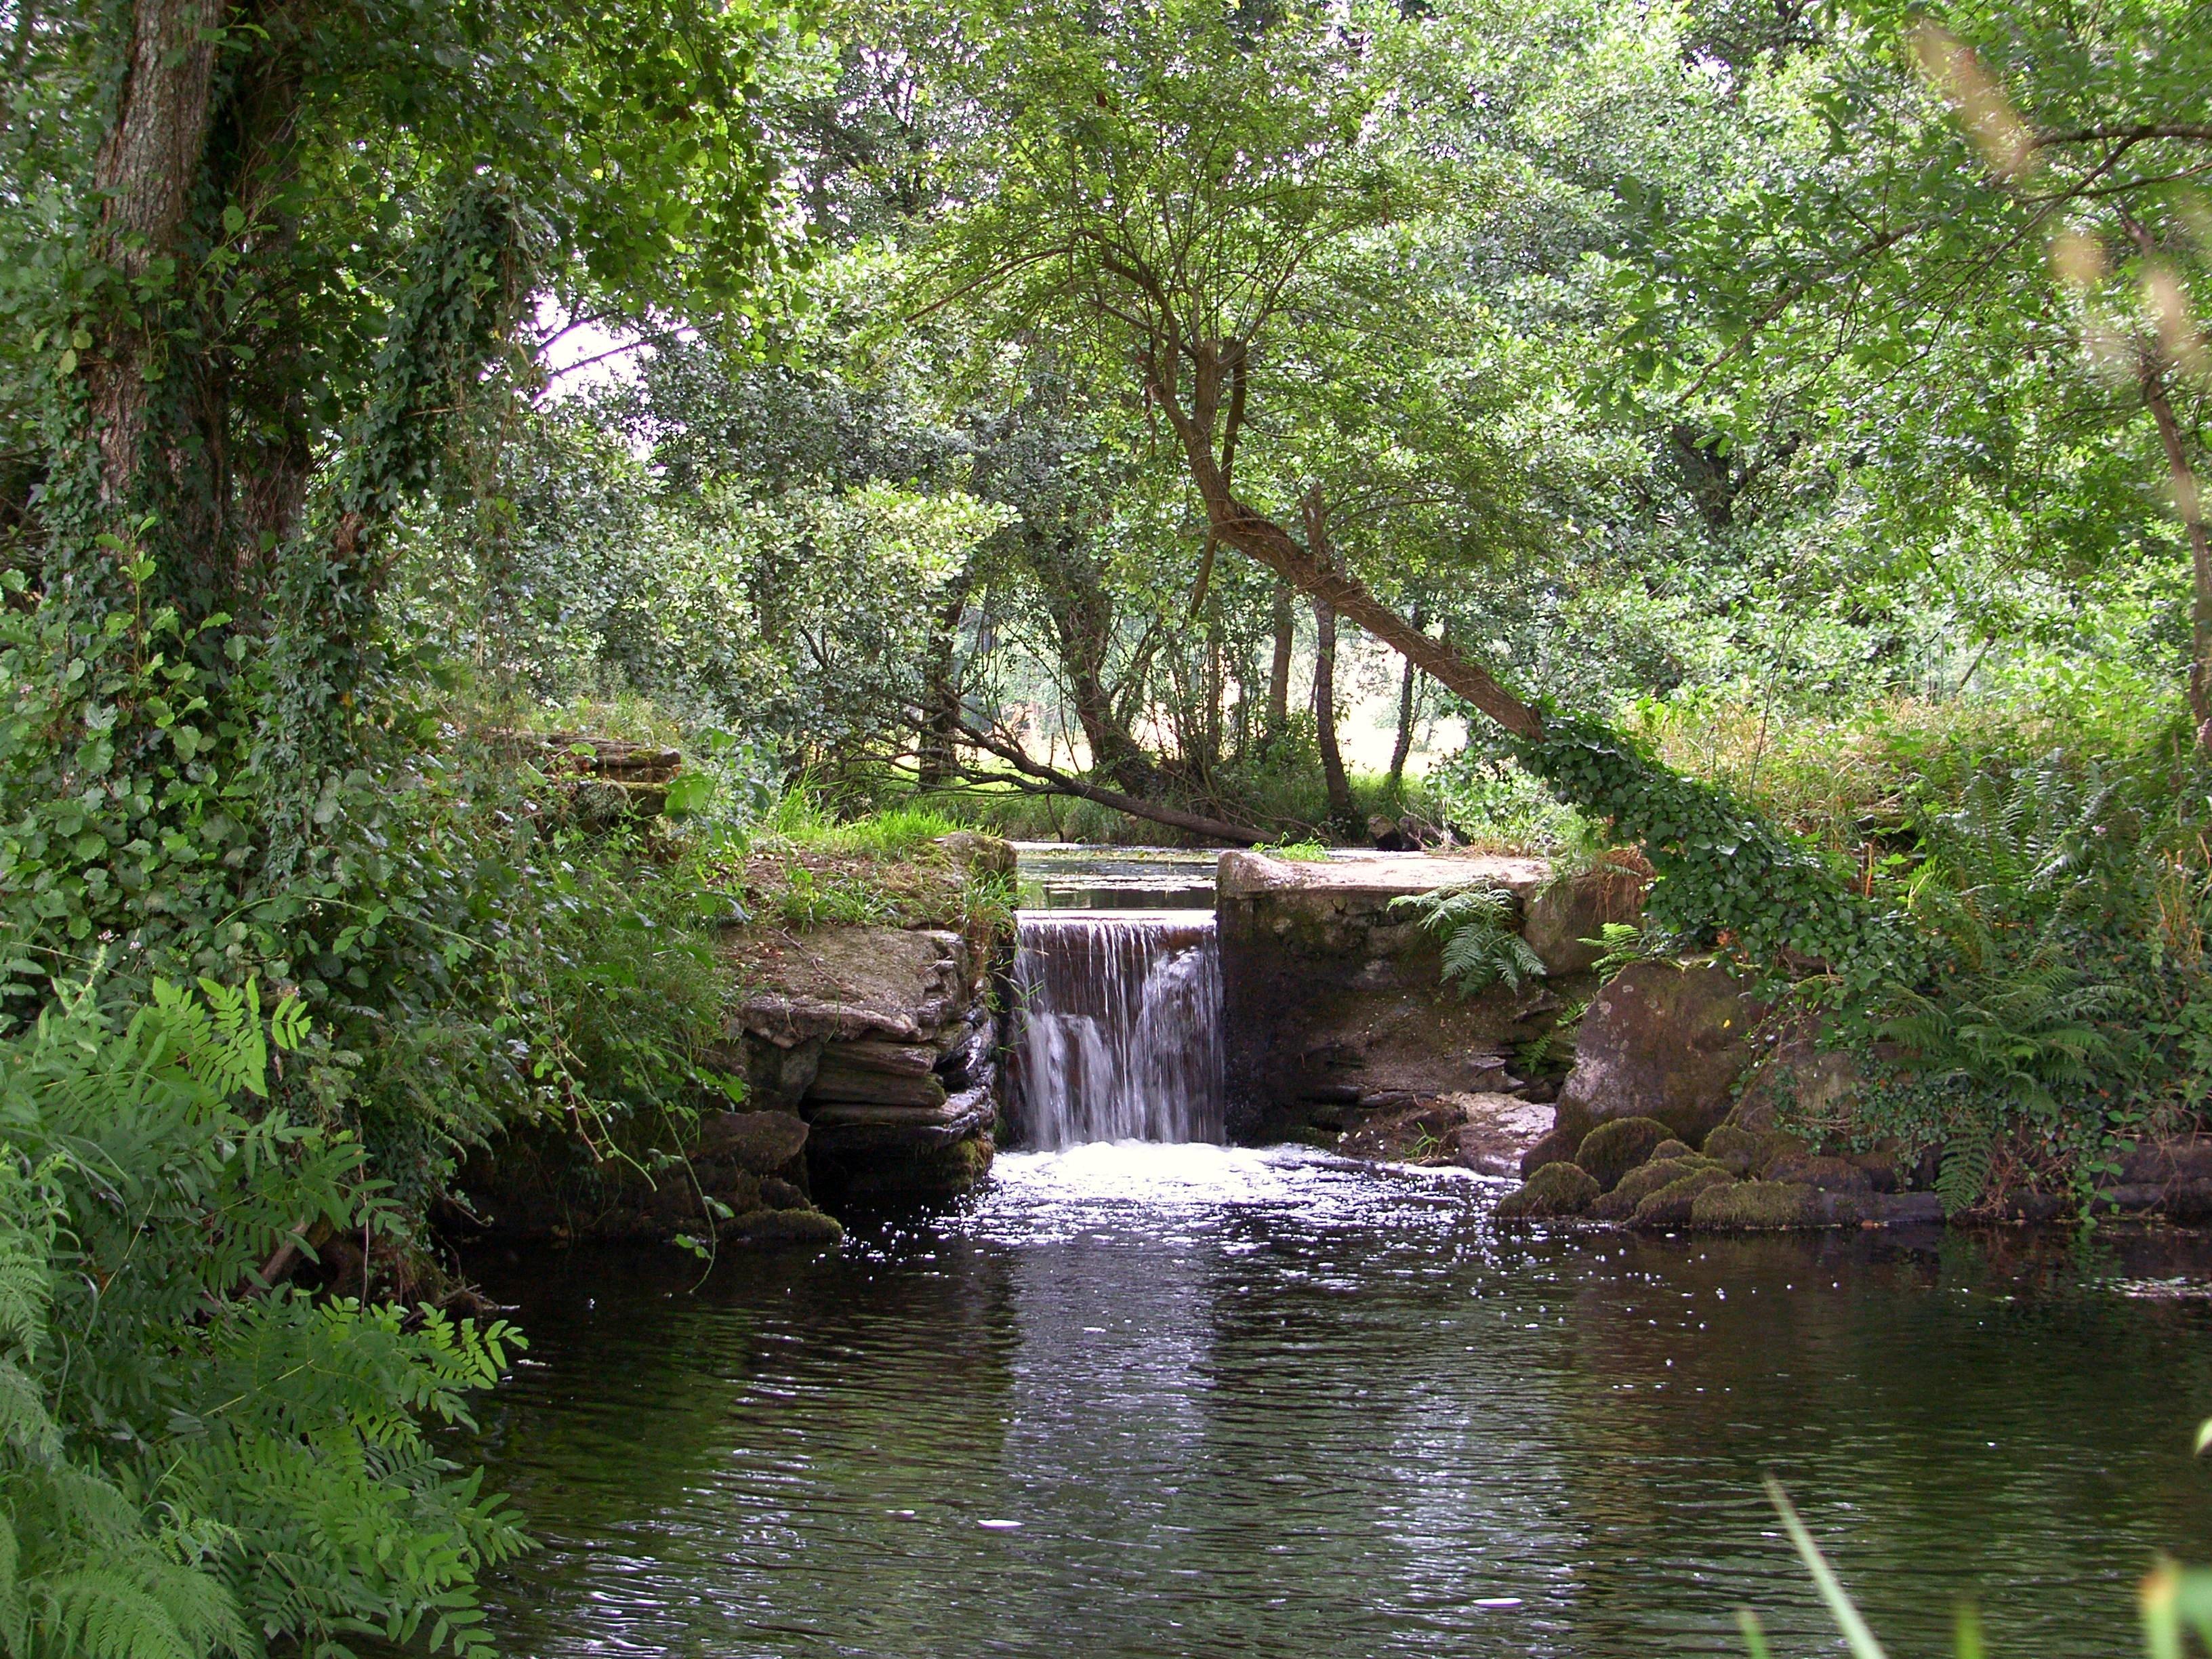
landscape, tree, water, forest, creek, wilderness, river, pond, stream, jungle, botany, garden, waterway, body of water, rainforest, woodland, habitat, water feature, ecosystem, watercourse, ggl1, nature reserve, natural environment, bayou, riparian forest